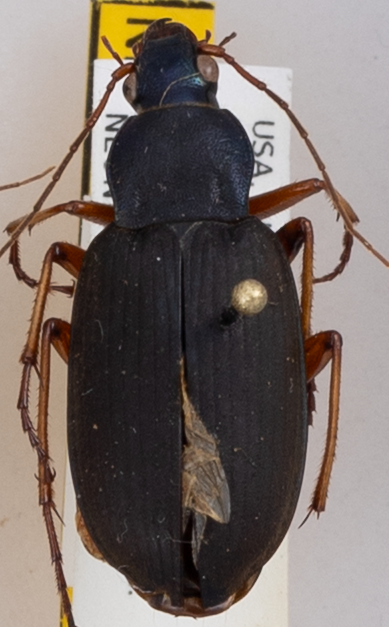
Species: Chlaenius erythropus
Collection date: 2017-08-08
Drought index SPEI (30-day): -0.39
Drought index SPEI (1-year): -0.17
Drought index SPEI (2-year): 0.03